Treehouse Hostage

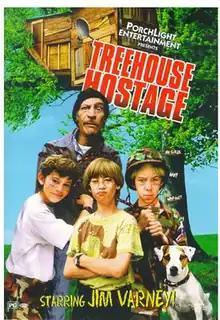
Poster

Treehouse Hostage is a 1999 family film directed by Sean McNamara and starring Jim Varney and Joey Zimmerman. It was Varney's final on-screen role before his death; he was diagnosed with terminal lung cancer during production of the film in August 1998 and died in 2000.